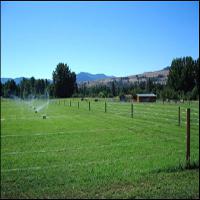
Weather: sun or clear